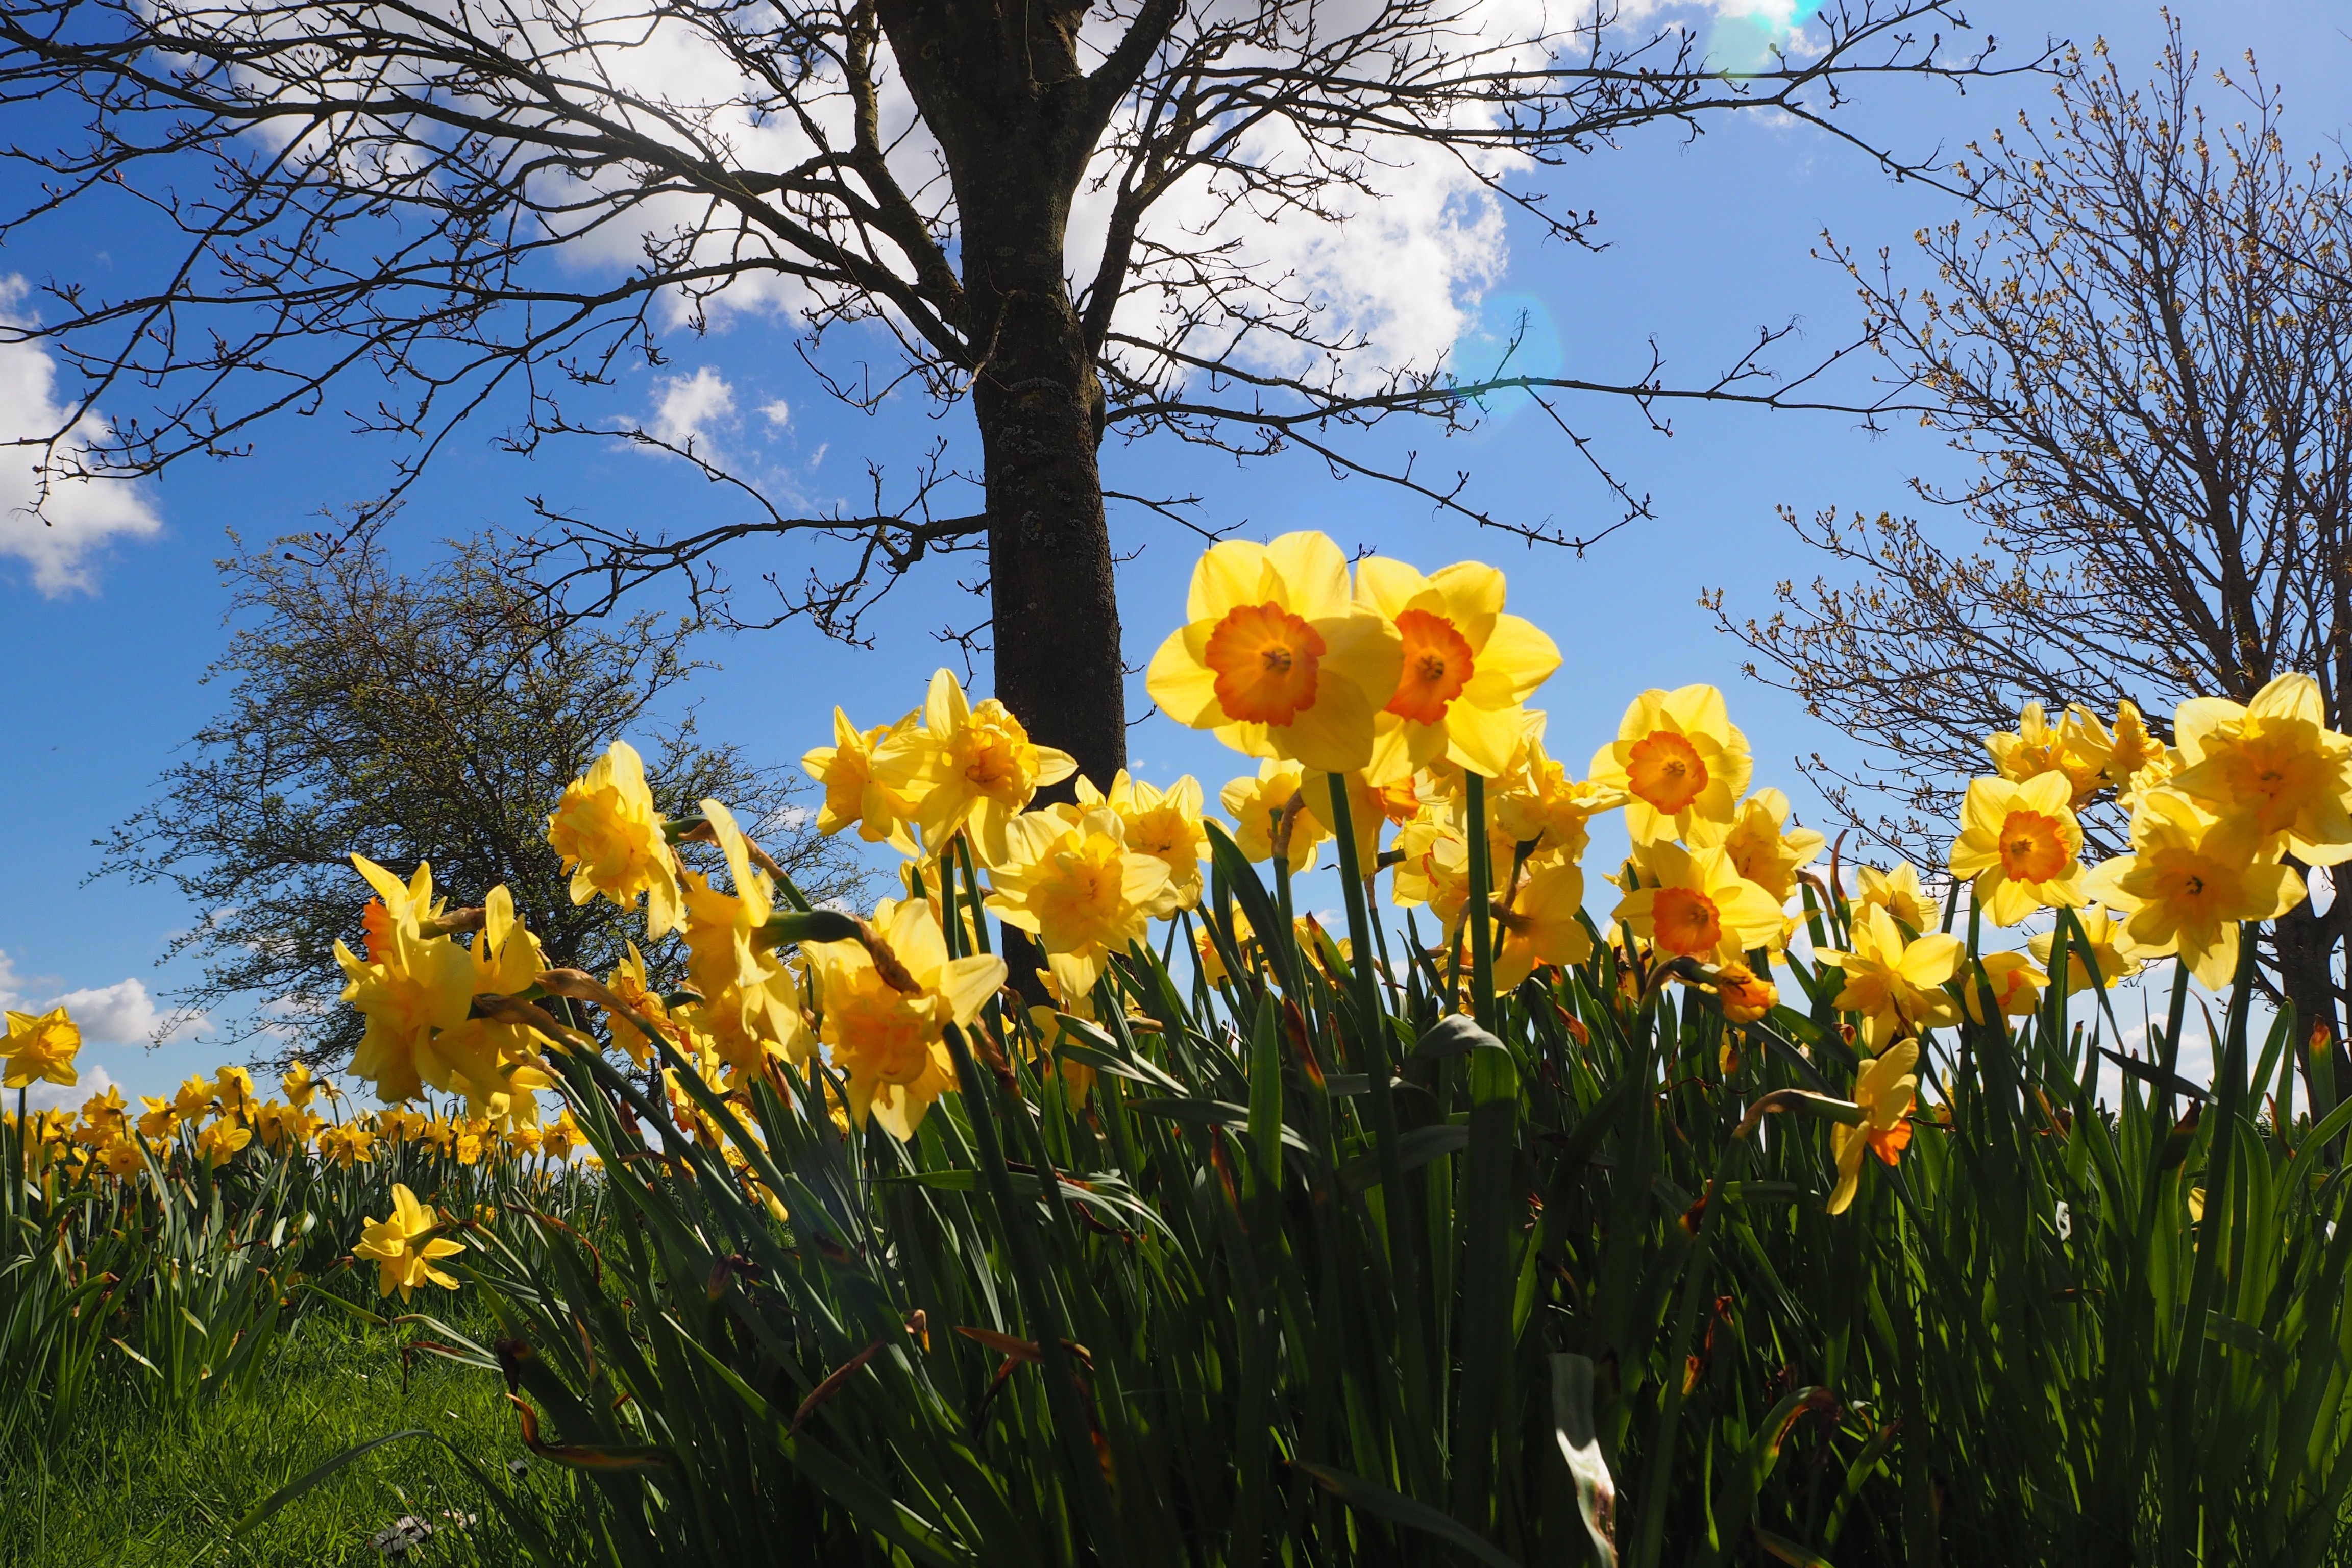
nature, blossom, plant, field, meadow, prairie, sunlight, flower, bloom, botany, yellow, flora, wildflower, daffodils, narcissus, flowering plant, land plant